C. J. Gardner-Johnson

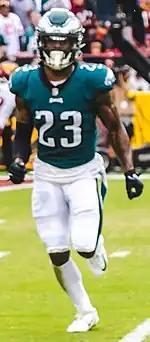
Gardner-Johnson with the Eagles in 2022

Chauncey "C. J." Gardner-Johnson ( Gardner Jr.; born December 20, 1997) is an American professional football safety for the Houston Texans of the National Football League (NFL). He played college football for the Florida Gators and was selected by the New Orleans Saints in the fourth round of the 2019 NFL draft. He has also played for the Detroit Lions and Philadelphia Eagles, winning Super Bowl LIX with the latter.